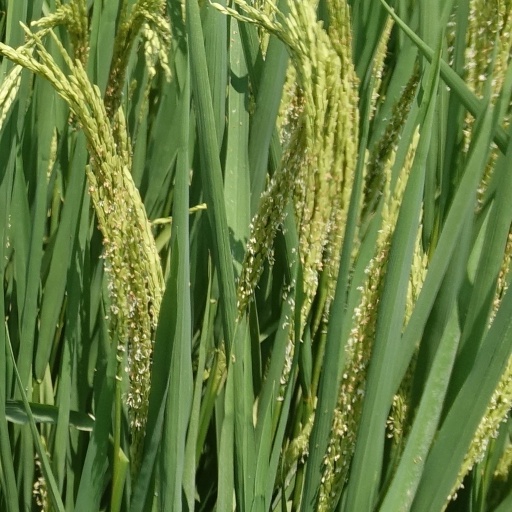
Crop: rice